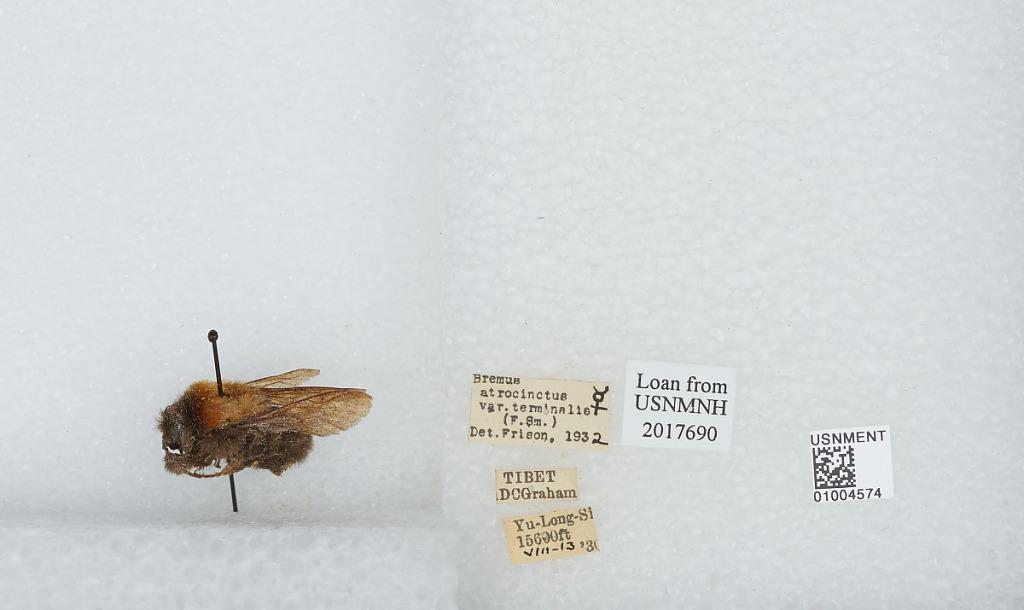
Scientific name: Bombus (Festivobombus) festivus Smith
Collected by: D. Graham
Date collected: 1930-8-13
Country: China
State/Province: Tibet Autonomous Region
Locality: Yu-Long-Si
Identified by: Frison